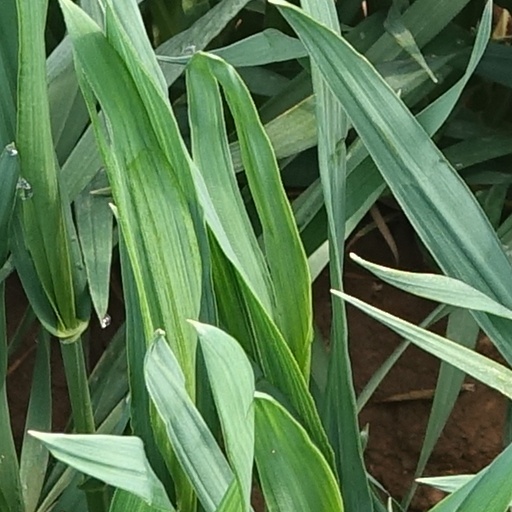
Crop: wheat